Who's Counting? Marilyn Waring on Sex, Lies and Global Economics

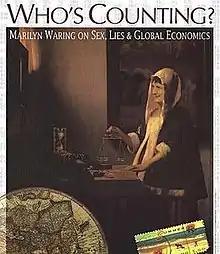

Who's Counting? Marilyn Waring on Sex, Lies and Global Economics is a 1995 Canadian documentary film on Marilyn Waring, directed by Terre Nash, produced by the National Film Board of Canada, and largely based on Waring's book "If Women Counted" (1988).